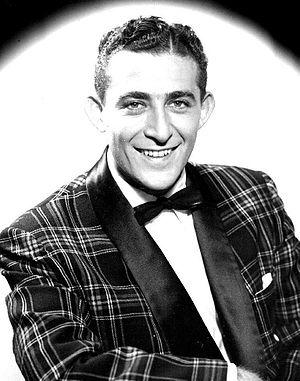
Joe Harnell ou Joseph Harnell est un compositeur américain de musiques de films et d'easy listening né le 2 août 1924 dans Le Bronx, New York, décédé le 14 juillet 2005 à Sherman Oaks.